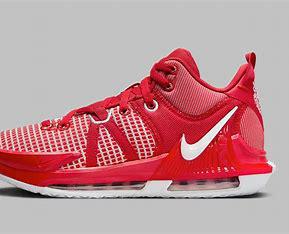
Brand: Nike
Model: Lebron Witness 7